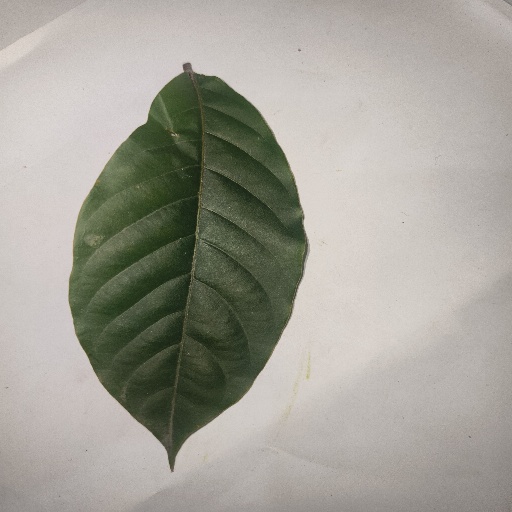
Species: HariTaki
Leaf condition: Healthy Leaf